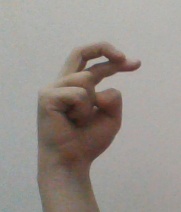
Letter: zay